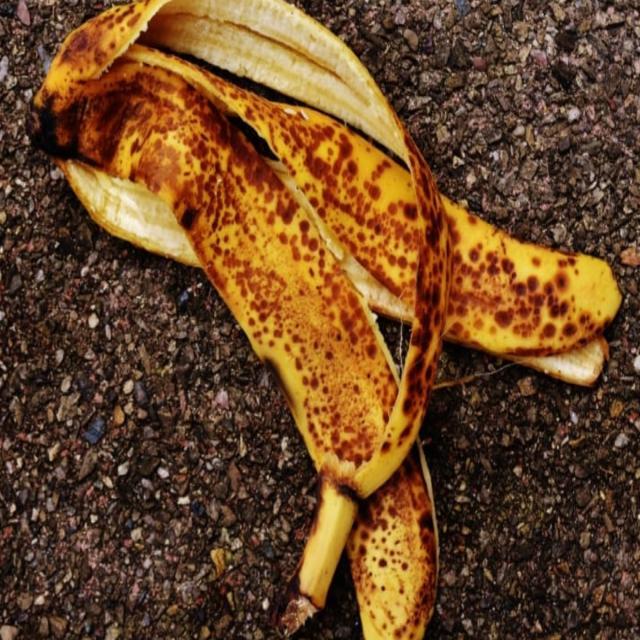
Label: bananas